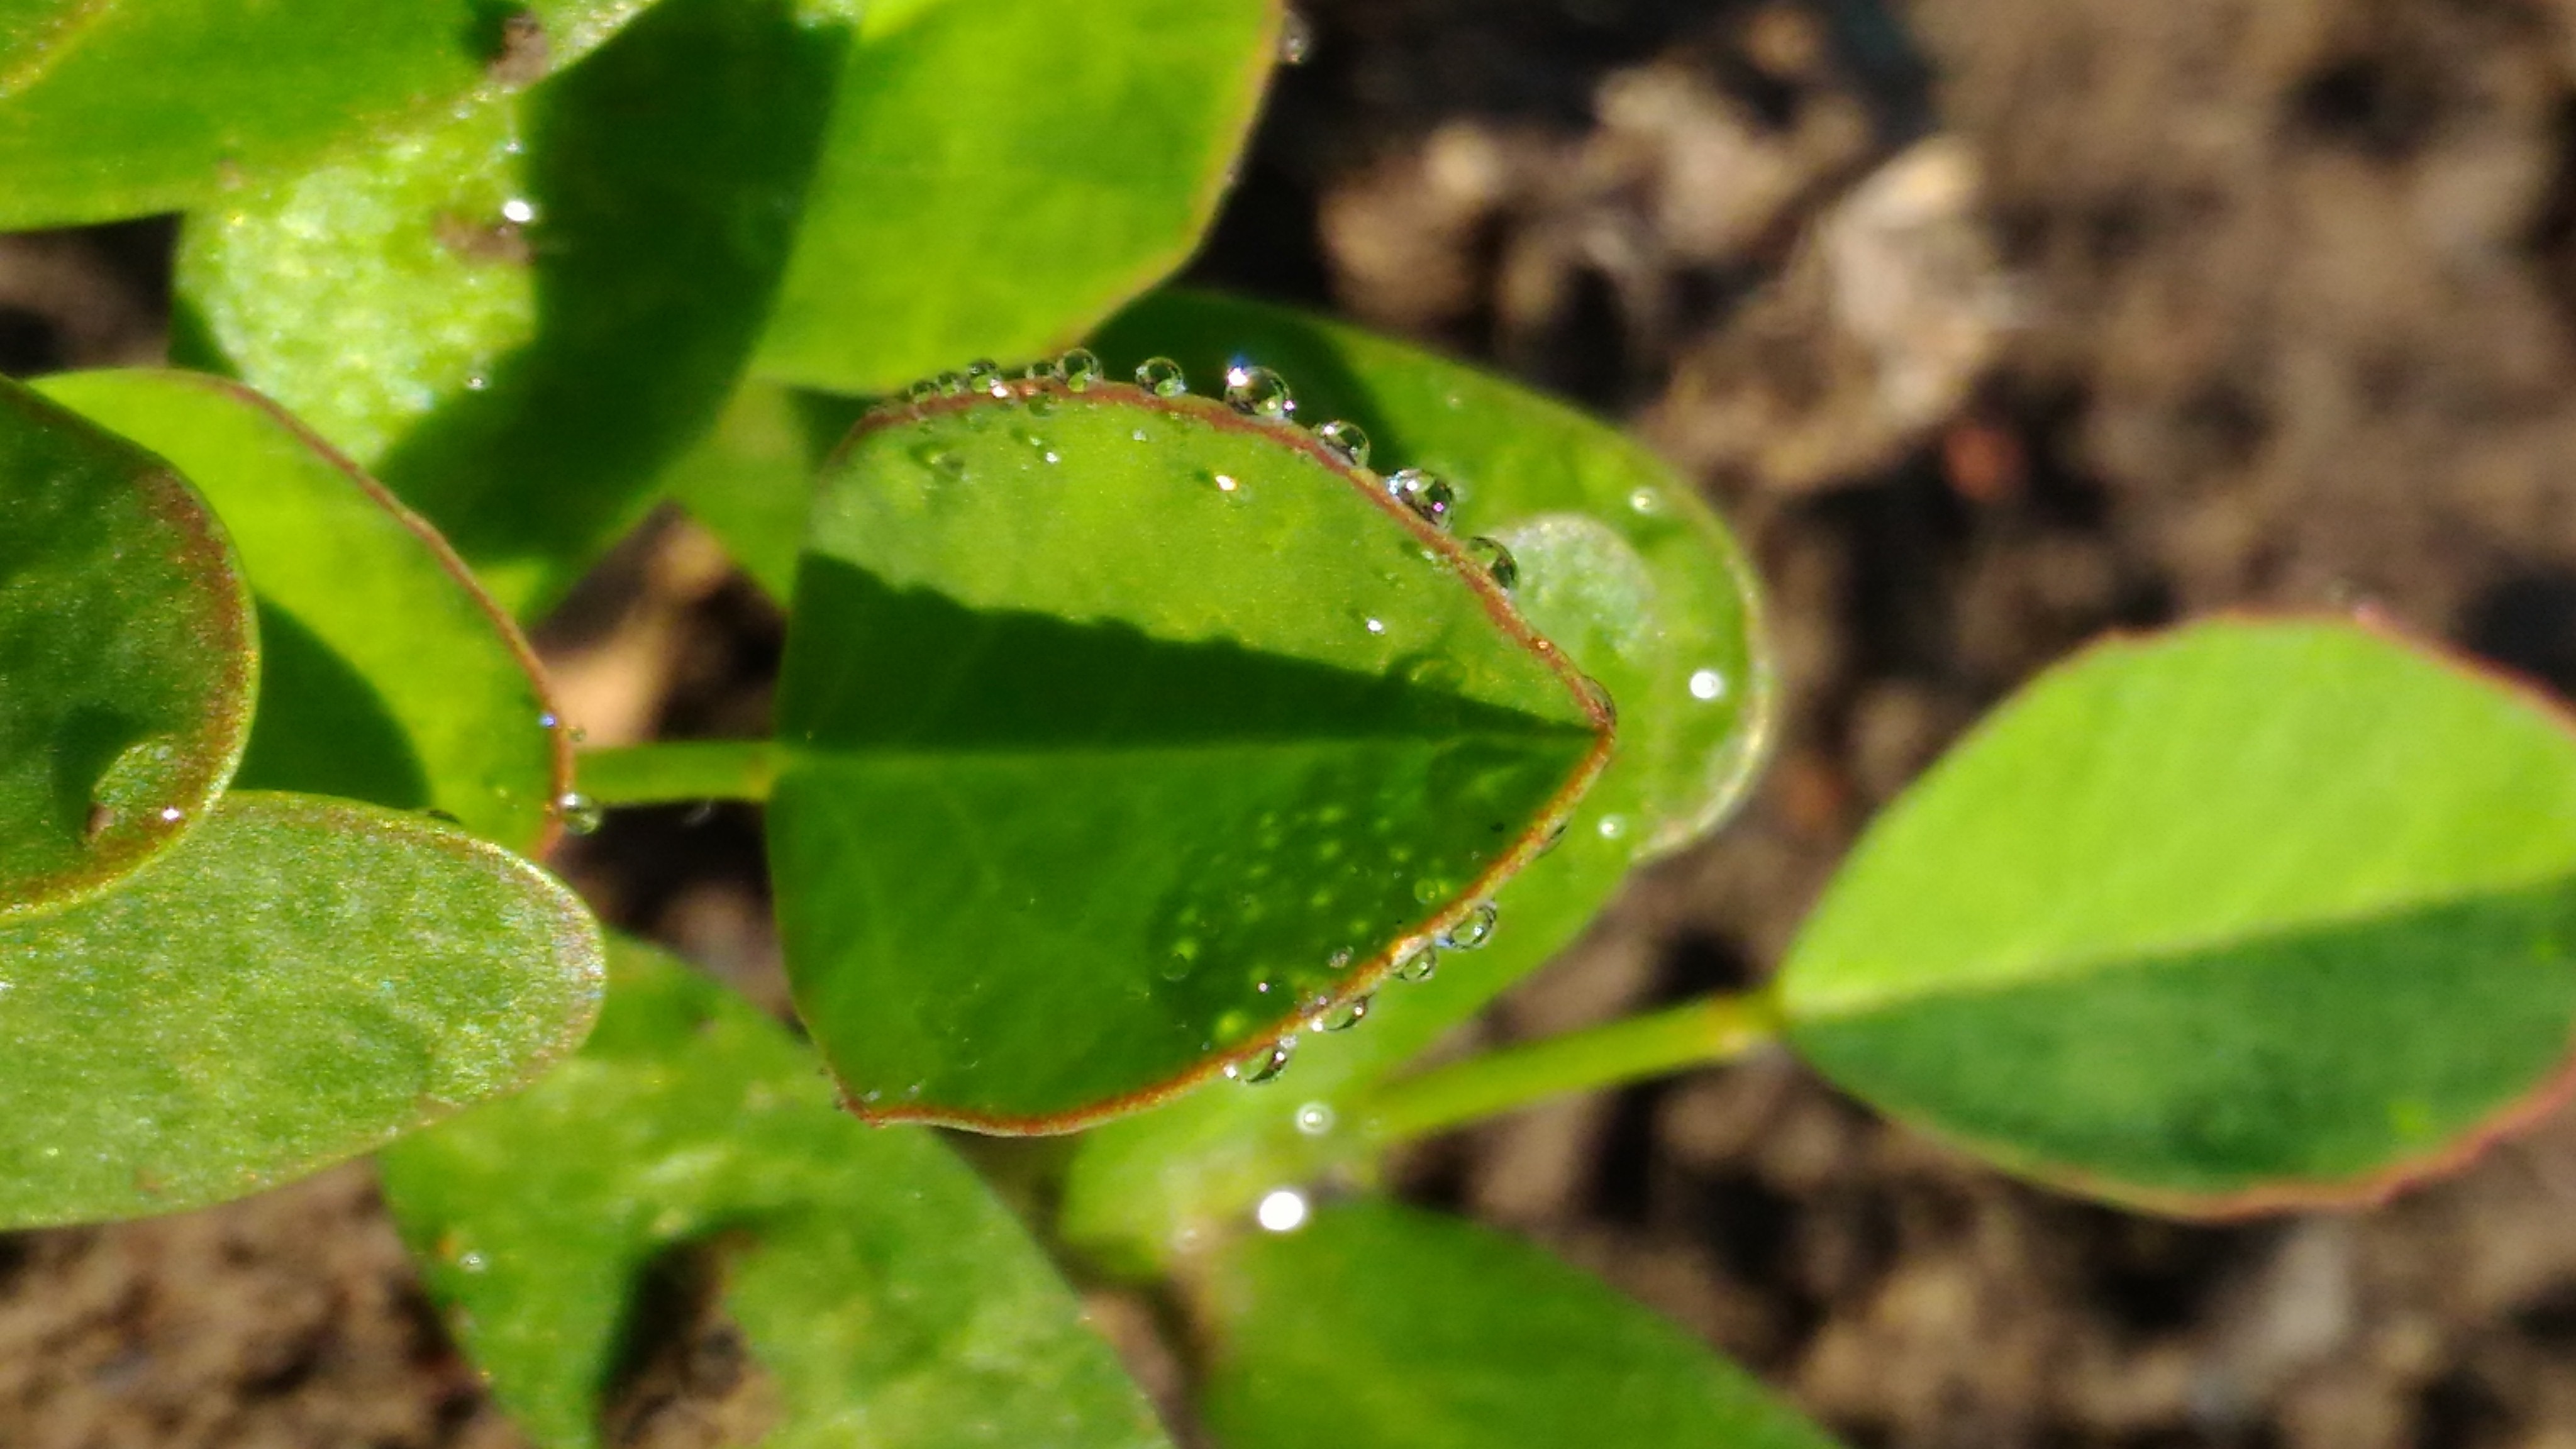
nature, plant, leaf, flower, food, green, herb, produce, botany, flora, wildflower, shrub, macro photography, flowering plant, annual plant, land plant